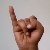
The image shows a hand gesture representing the letter 'I' in Indian Sign Language.